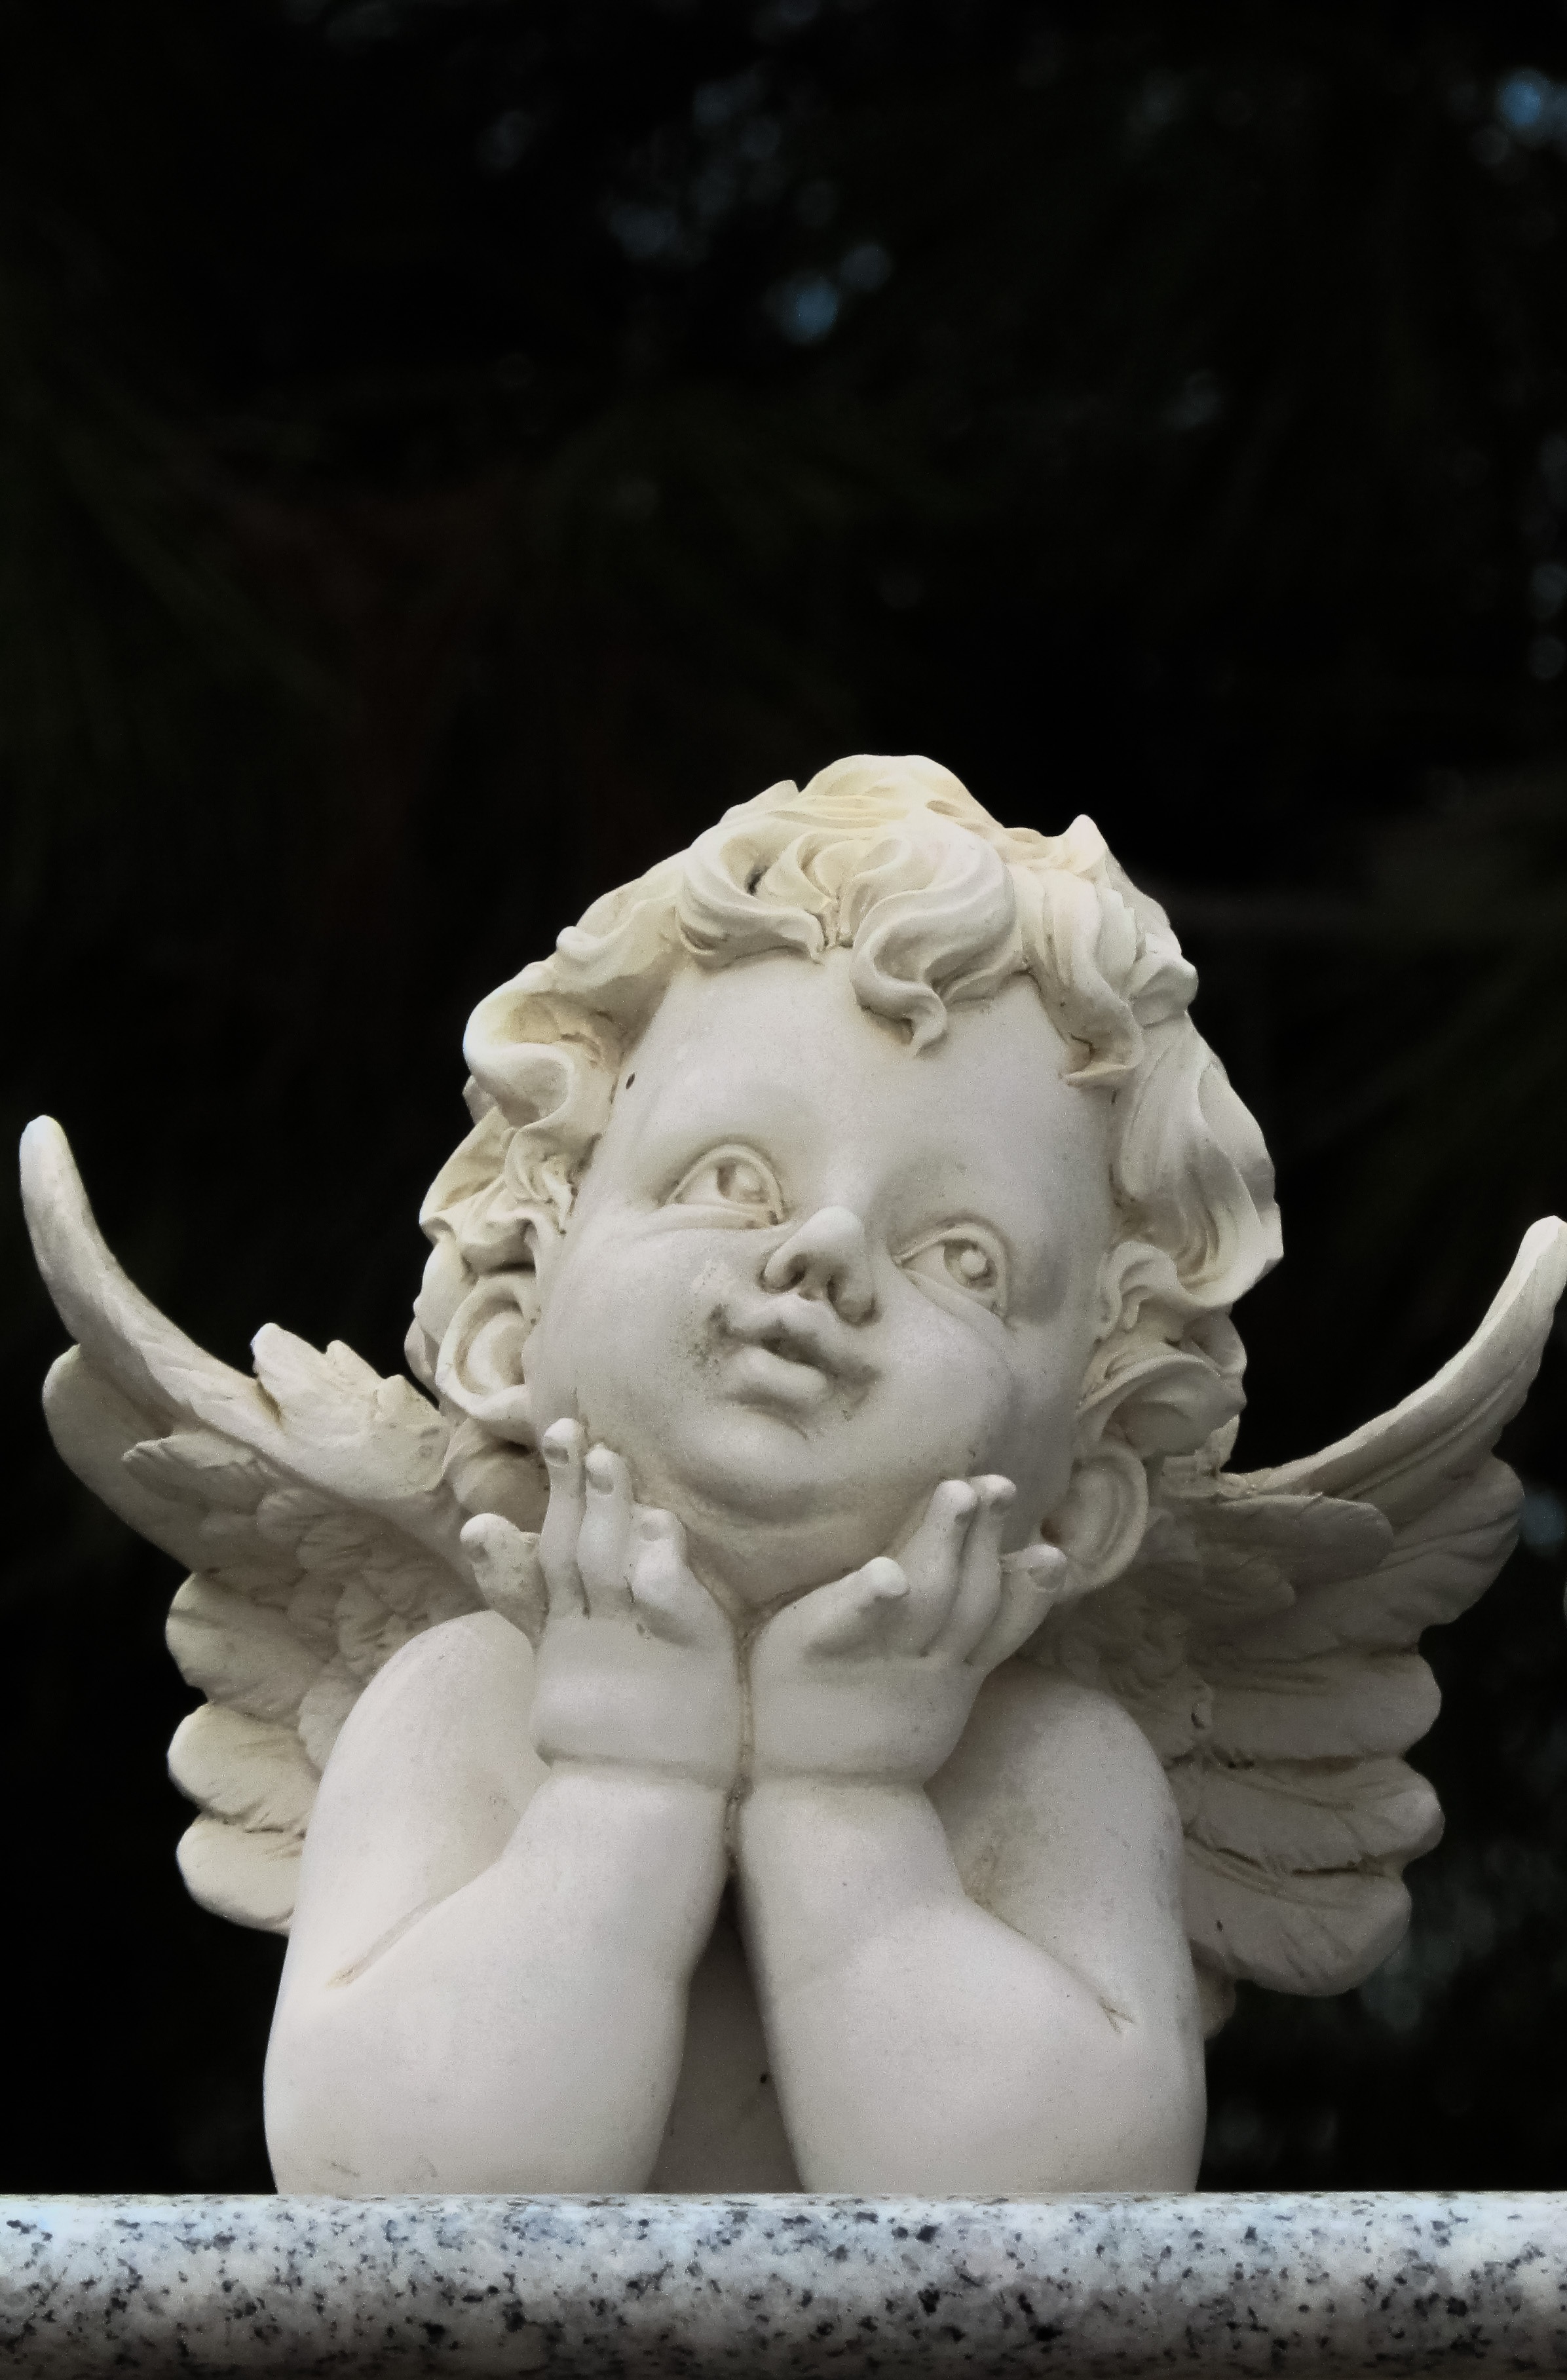
white, vintage, kid, monument, statue, heaven, religion, cemetery, christmas, sculpture, angel, art, temple, wings, head, carving, heavenly, mythology, angelic, stone carving, fictional character, classical sculpture